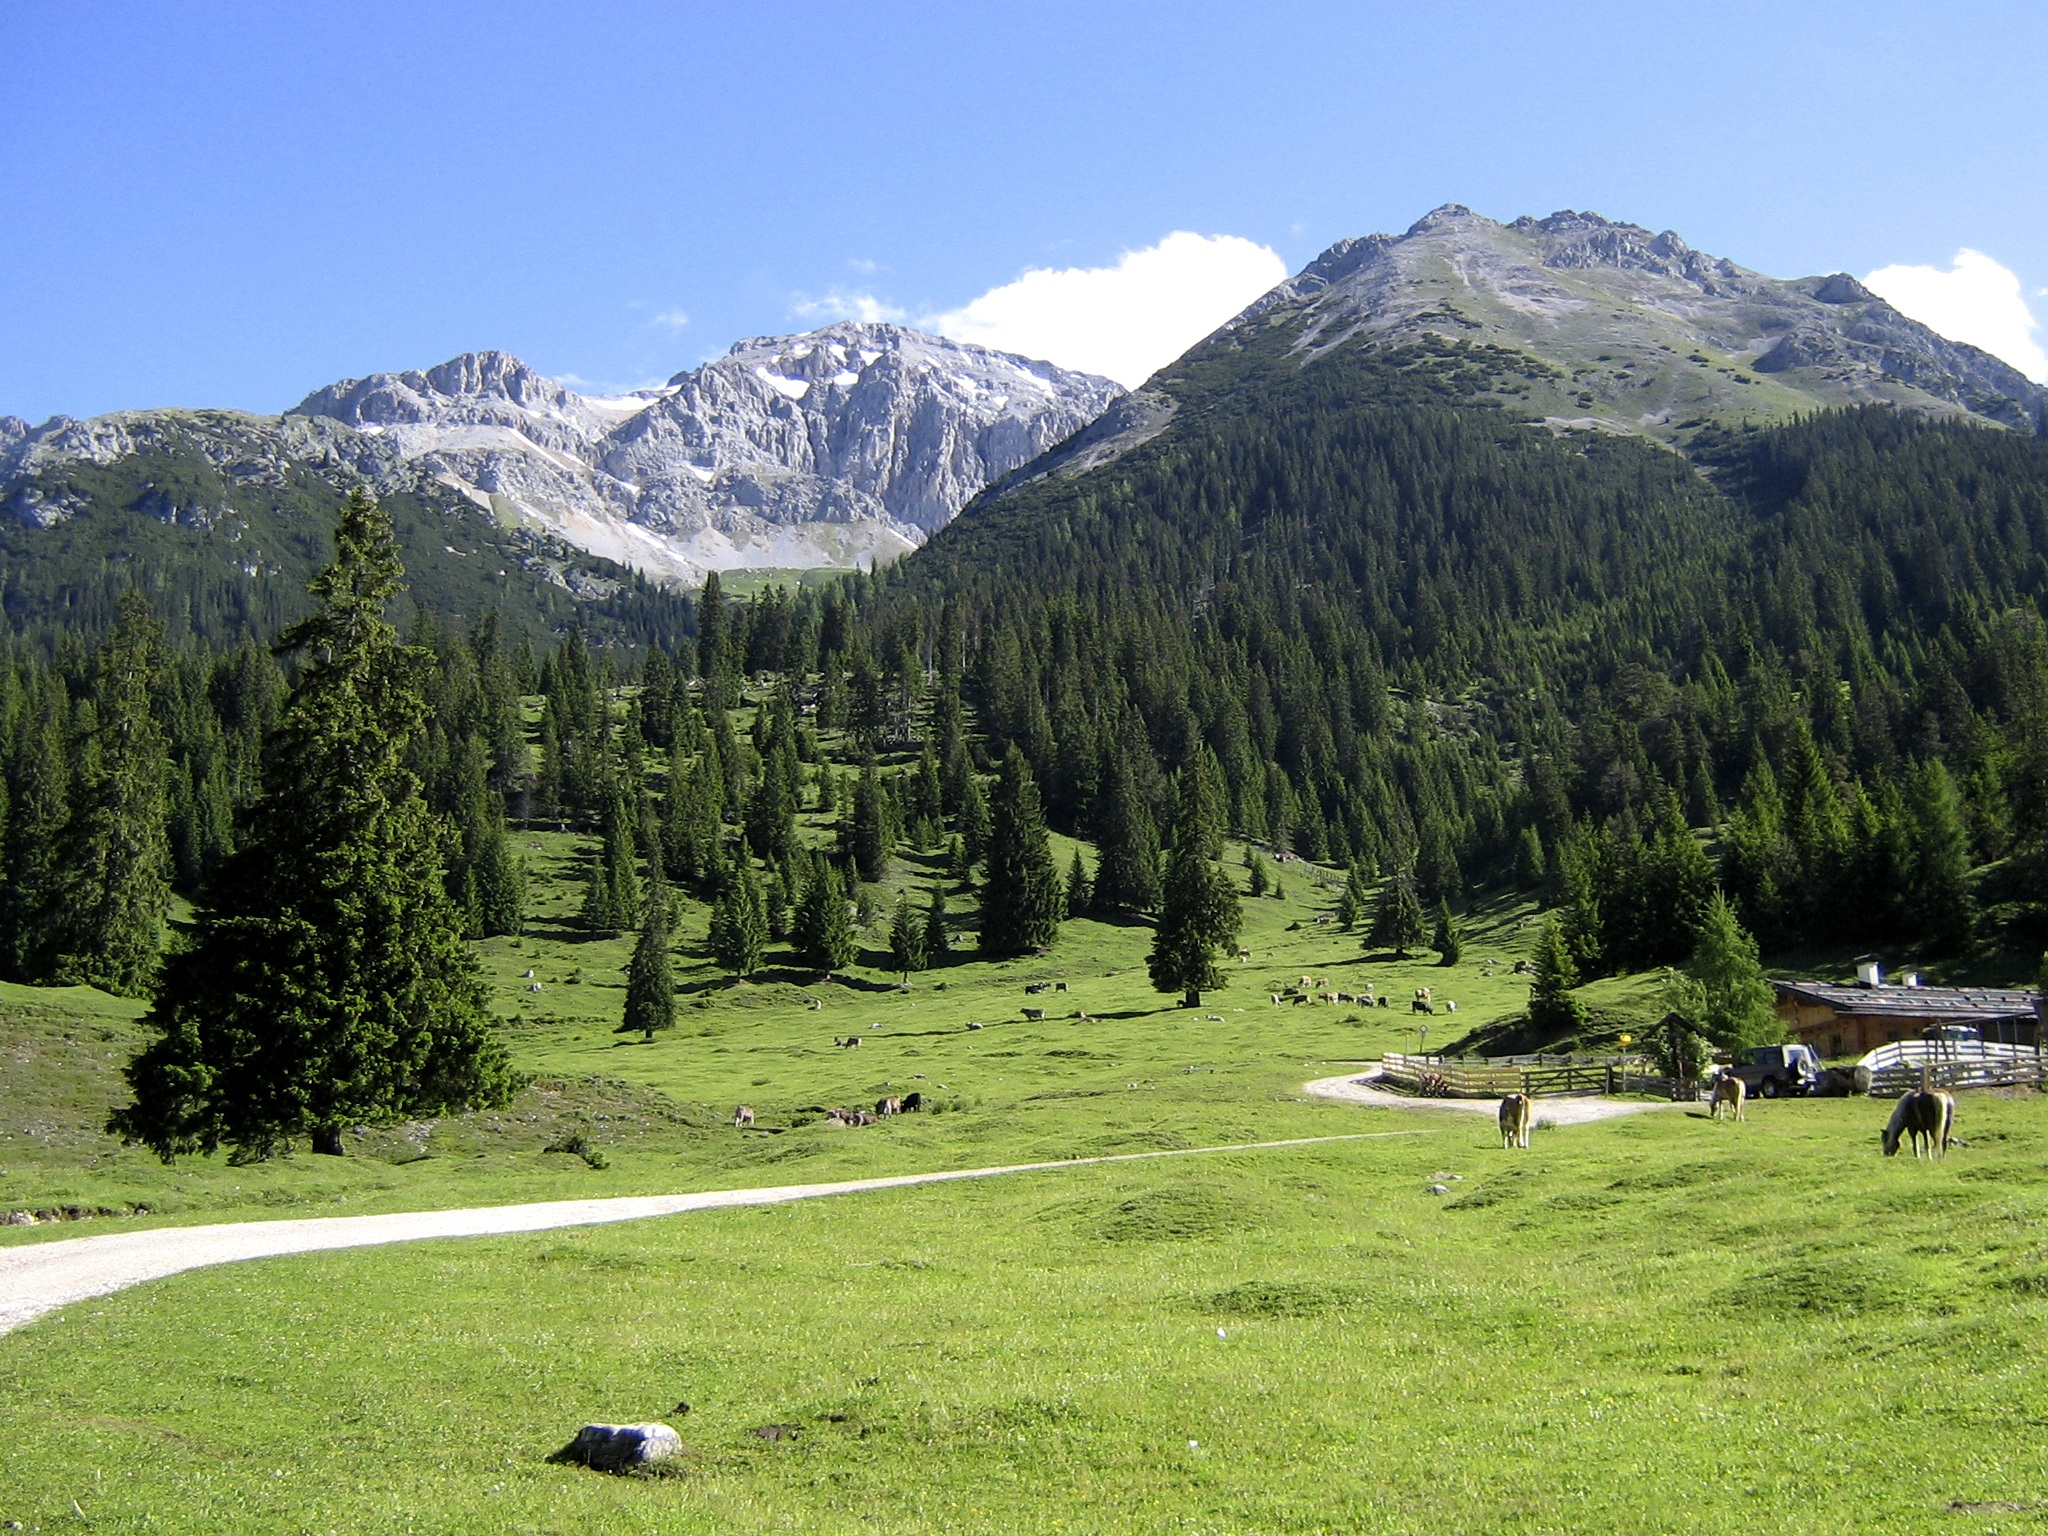
landscape, wilderness, walking, mountain, hiking, trail, meadow, hill, lake, adventure, valley, mountain range, village, pasture, ridge, austria, trees, mountains, alps, grassland, backpacking, plateau, fell, alm, ecosystem, tyrol, landform, mountain pass, mountain meadow, geographical feature, mountainous landforms